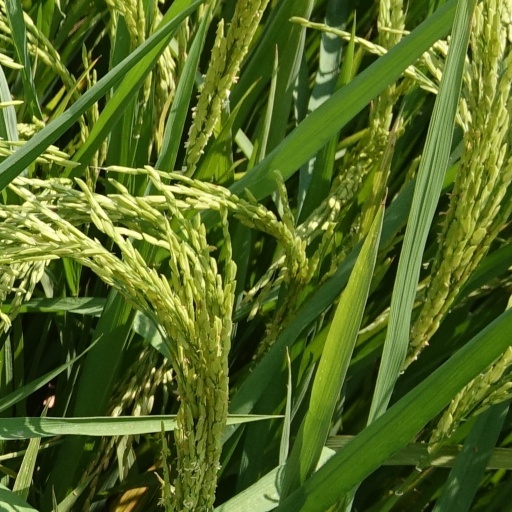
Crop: rice